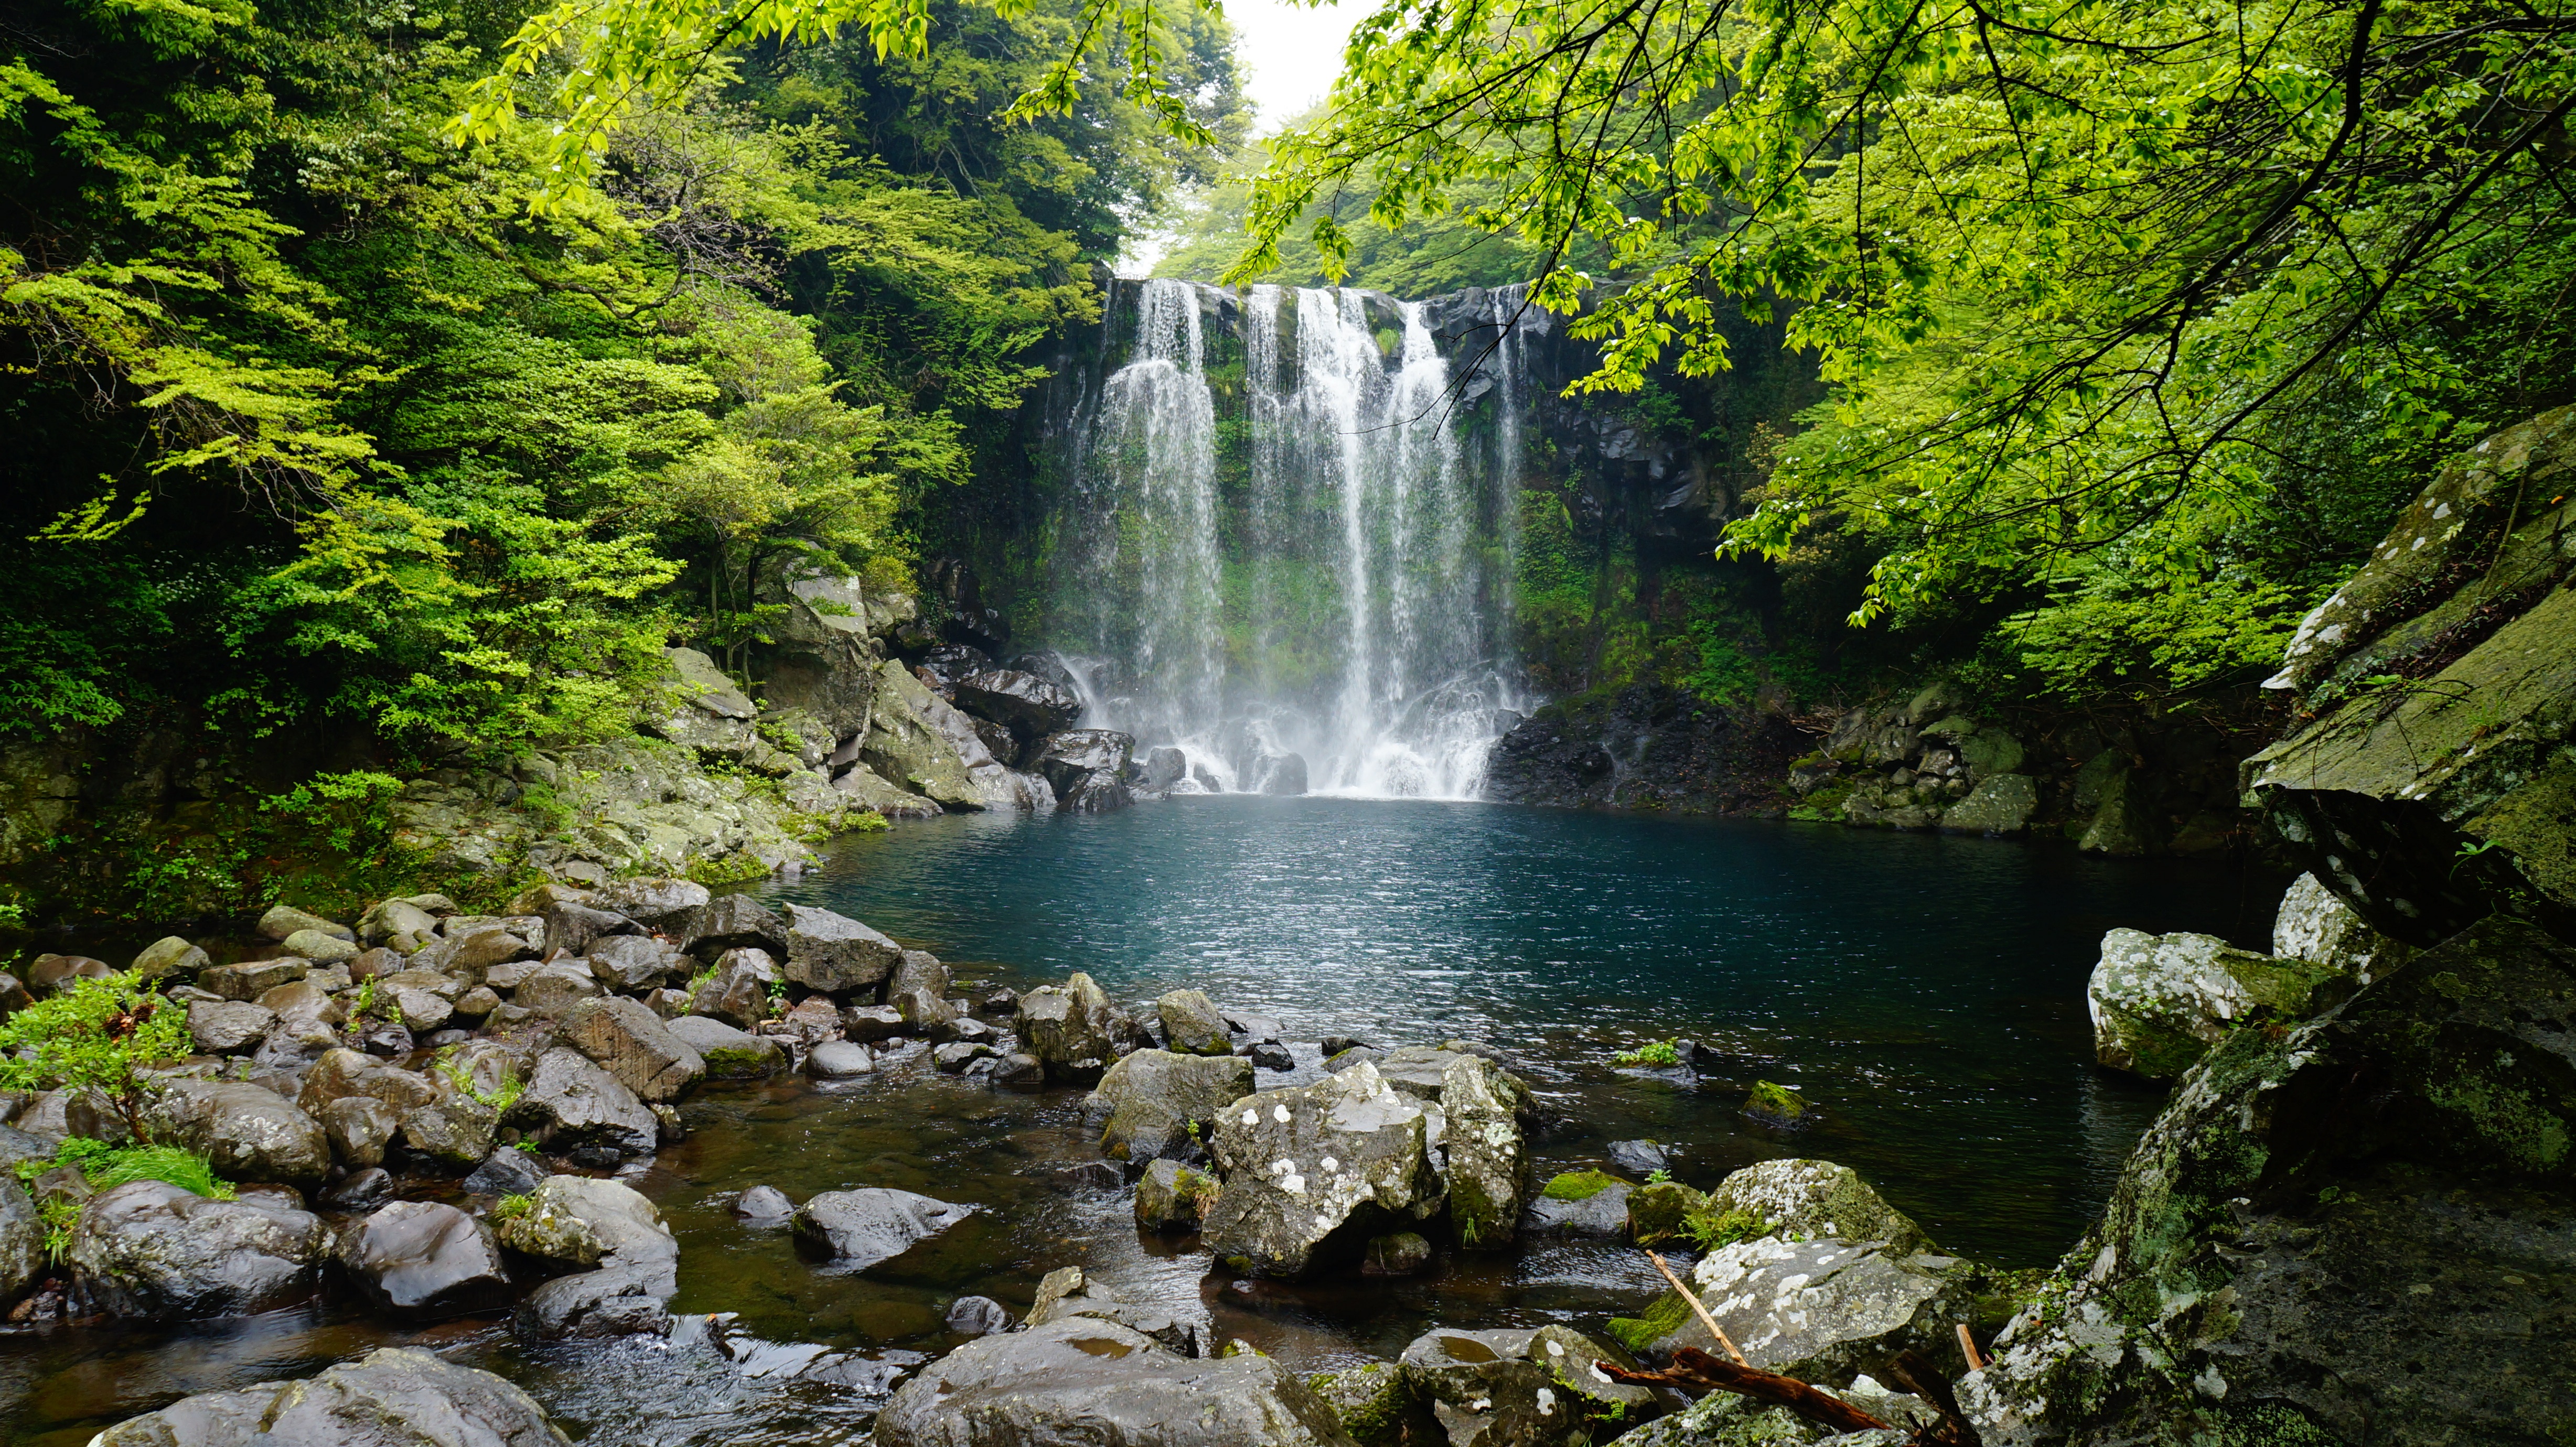
water, forest, waterfall, stream, autumn, national park, body of water, rainforest, ravine, wasserfall, water feature, watercourse, state park, cheonjeyeon, jeju island falls cheonjeyeon, jeju cheonjeyeon falls, cheonjeyeon falls